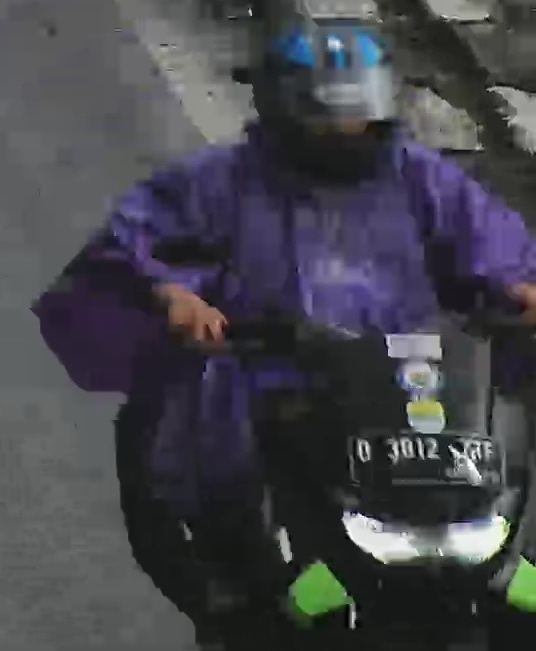
person-with-helmet: 1
person-without-helmet: 0